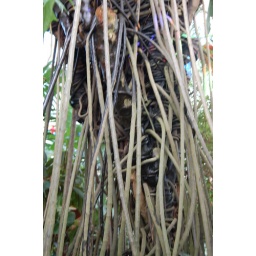
in the flower conservatory at golden gate park